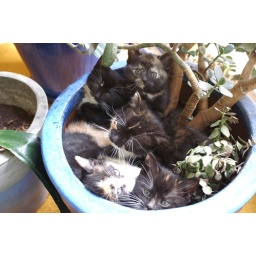
The five kittens in the plant pot